Emili Sagi-Barba

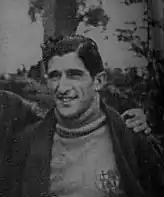
Sagi-Barba in 1929

Emilio "Emili" Sagi Liñán (15 March 1900 – 25 May 1951), was a footballer who played as a forward for FC Barcelona. Born in Argentina, he played for the Catalan XI and Spain national teams during the 1920s and 1930s. He was the son of Emilio Sagi Barba, the Catalan baritone singer, and Concepción Liñán Pelegrí, a dancer, and as a result, was widely referred to as Sagi-Barba (father's surnames together in a single surname).